Food and diet in ancient medicine

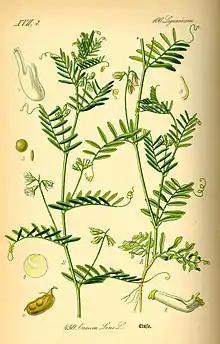
The lentil plant

The importance of legumes in ancient Greek diet and medical practice is often disregarded. However, legumes improved the quality of the soil and were considered very important to the agriculturalists of the time. Additionally, legumes contain a high amount of albumen, which led them to be a critical dietary supplement in countries where meat was in short supply and difficult to store. Such was the case with Greece. People in the Graeco-Roman world consumed less meat than we do today and therefore, legumes were a necessary source of protein. Of all legumes, the lentil appears most frequently in Greek and Roman literature. Medicinally, Hippocrates recommends lentils as a remedy for ulcers and hemorrhoids.